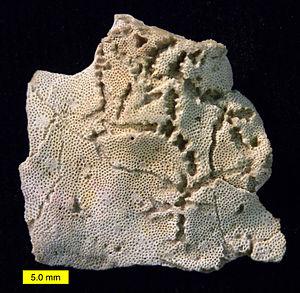
Un fossile est le reste d'un animal ou d'un végétal, généralement minéralisé, ou bien son simple moulage, conservé dans une roche sédimentaire. Les fossiles et les processus de fossilisation sont étudiés principalement dans le cadre de la paléontologie, mais aussi dans ceux de la géologie, de la préhistoire humaine et de l'archéologie.